Baleen

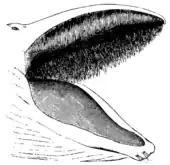
Appearance of baleen hair in a whale's open mouth

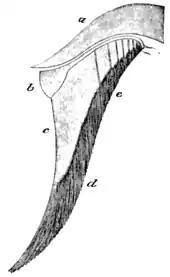
Cross-section of jaw showing bone "a", gum "b", rigid plate "c" and frayed baleen hairs "d" and "e"

Baleen is a filter-feeding system inside the mouths of baleen whales. To use baleen, the whale first opens its mouth underwater to take in water. The whale then pushes the water out, and animals such as krill are filtered by the baleen and remain as a food source for the whale. Baleen is similar to bristles and consists of keratin, the same substance found in human fingernails, skin and hair. Baleen is a skin derivative. Some whales, such as the bowhead whale, have baleen of differing lengths. Other whales, such as the gray whale, only use one side of their baleen. These baleen bristles are arranged in plates across the upper jaw of whales.